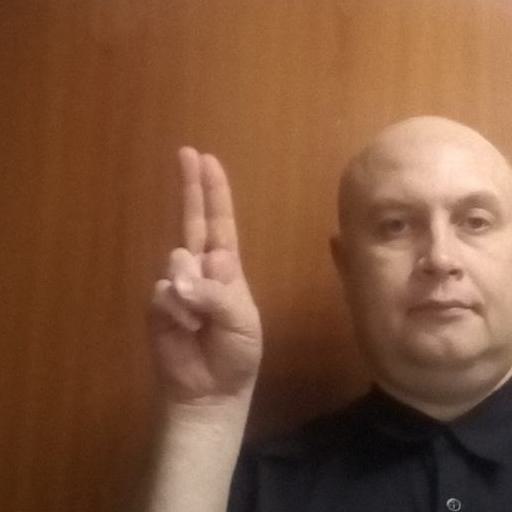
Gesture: two_up